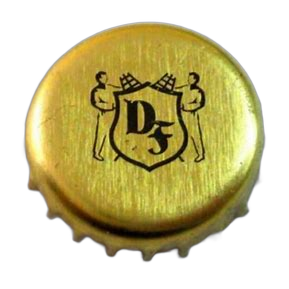
Waste category: metal